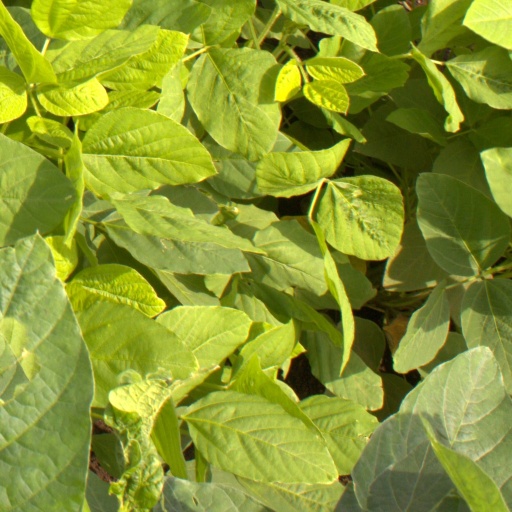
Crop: soybean